In the Rearview

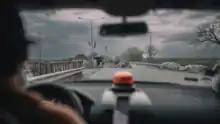

In the Rearview (Polish: Skąd dokąd, Ukrainian: Звідки куди / Zvidky kudy) is a 2023 documentary feature film directed by Maciek Hamela. It is about a van, that traverses the roads of Ukraine with the driver-director and evacuated people, following the Russian invasion. The vehicle becomes a fragile and temporary refuge of exiles whose only objective is to escape the war. It is a co-production between Poland, France and Ukraine.